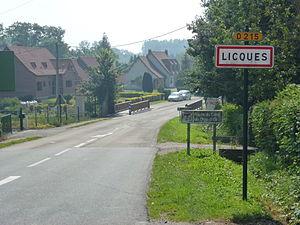
Licques est une commune française située dans le département du Pas-de-Calais en région Hauts-de-France. Elle est réputée pour la volaille de Licques, et possède un patrimoine naturel et historique remarquable.